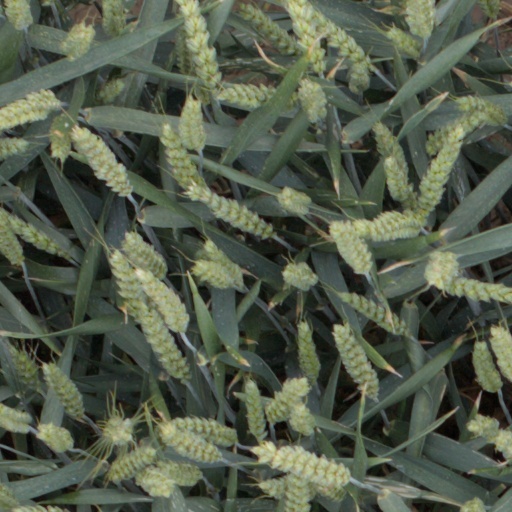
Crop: wheat